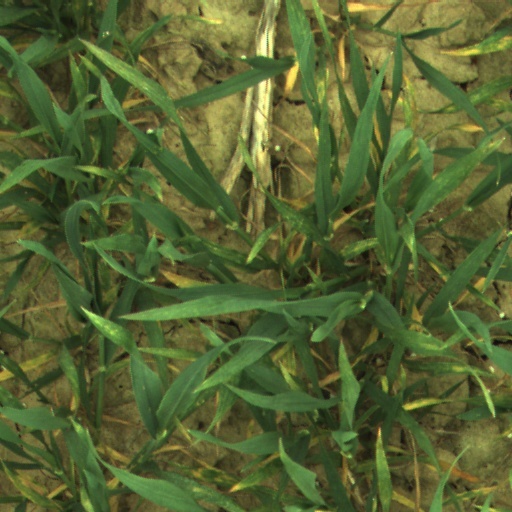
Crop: wheat